Gaetano Donizetti

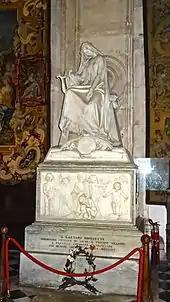
Donizetti's tomb in Bergamo

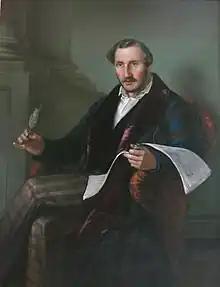
Portrait of Gaetano Donizetti by Giuseppe Rillosi, 1848

In late December, early January 1847, visits from a friend from Vienna who lived in Paris—Baron Eduard von Lannoy—resulted in a letter from Lannoy to Giuseppe Donizetti in Constantinople outlining what he saw as a better solution: rather than have friends travel the five hours to see his brother, Lannoy recommended that Gaetano be moved to Paris where he could be taken care of by the same doctors. Giuseppe agreed and sent Andrea back to Paris, which he reached on 23 April. Visiting his uncle the following day, he found himself recognized. He was able to go on to convince the Paris Prefect, by threats of family action and general public concern, that the composer should be moved to an apartment in Paris. This took place on 23 June and, while there, he was able to take rides in his carriage and appeared to be much more aware of his surroundings. However, he was held under virtual house arrest by the police for several more months, although able to be visited by friends and even by Verdi while he was in Paris. Finally—on 16 August—in Constantinople, Giuseppe filed a formal complaint with the Austrian ambassador (given that the composer was an Austrian citizen).